Malaysian art

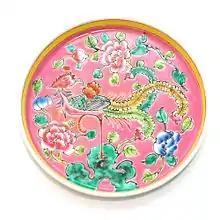
An enamel porcelain tea tray with a traditional Peranakan "fenghuang".

Boatbuilding: Terengganu is the centre of boat building in the Malay peninsula. The two "Perahu Besar" (big boat) of Terengganu, the "pinas" and the "bedar" are the result of cultural interchange between seafaring and trading civilisations. These boats are made of "chengal" wood, a heavy hardwood growing only on the Malay peninsula. Among well-known Malaysian traditional boats are "pinas" and "payang" from Terengganu as well as "lepa" from east coast of Sabah. Today, this tradition is on the brink of extinction, with very few able craftsmen still practising this rare old building technique.